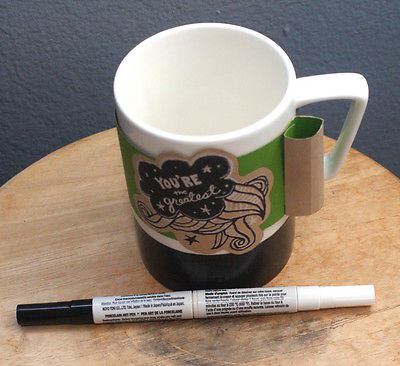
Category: mug